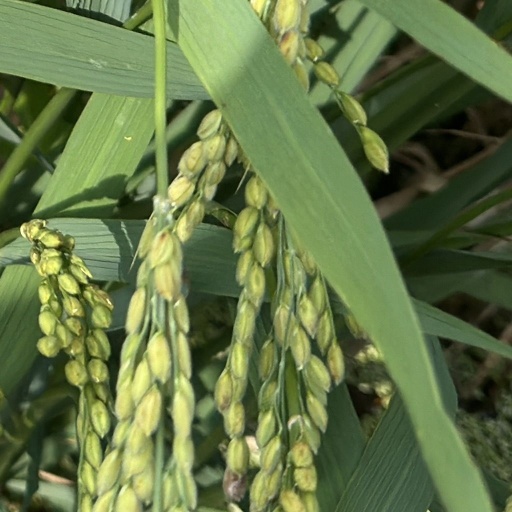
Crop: rice